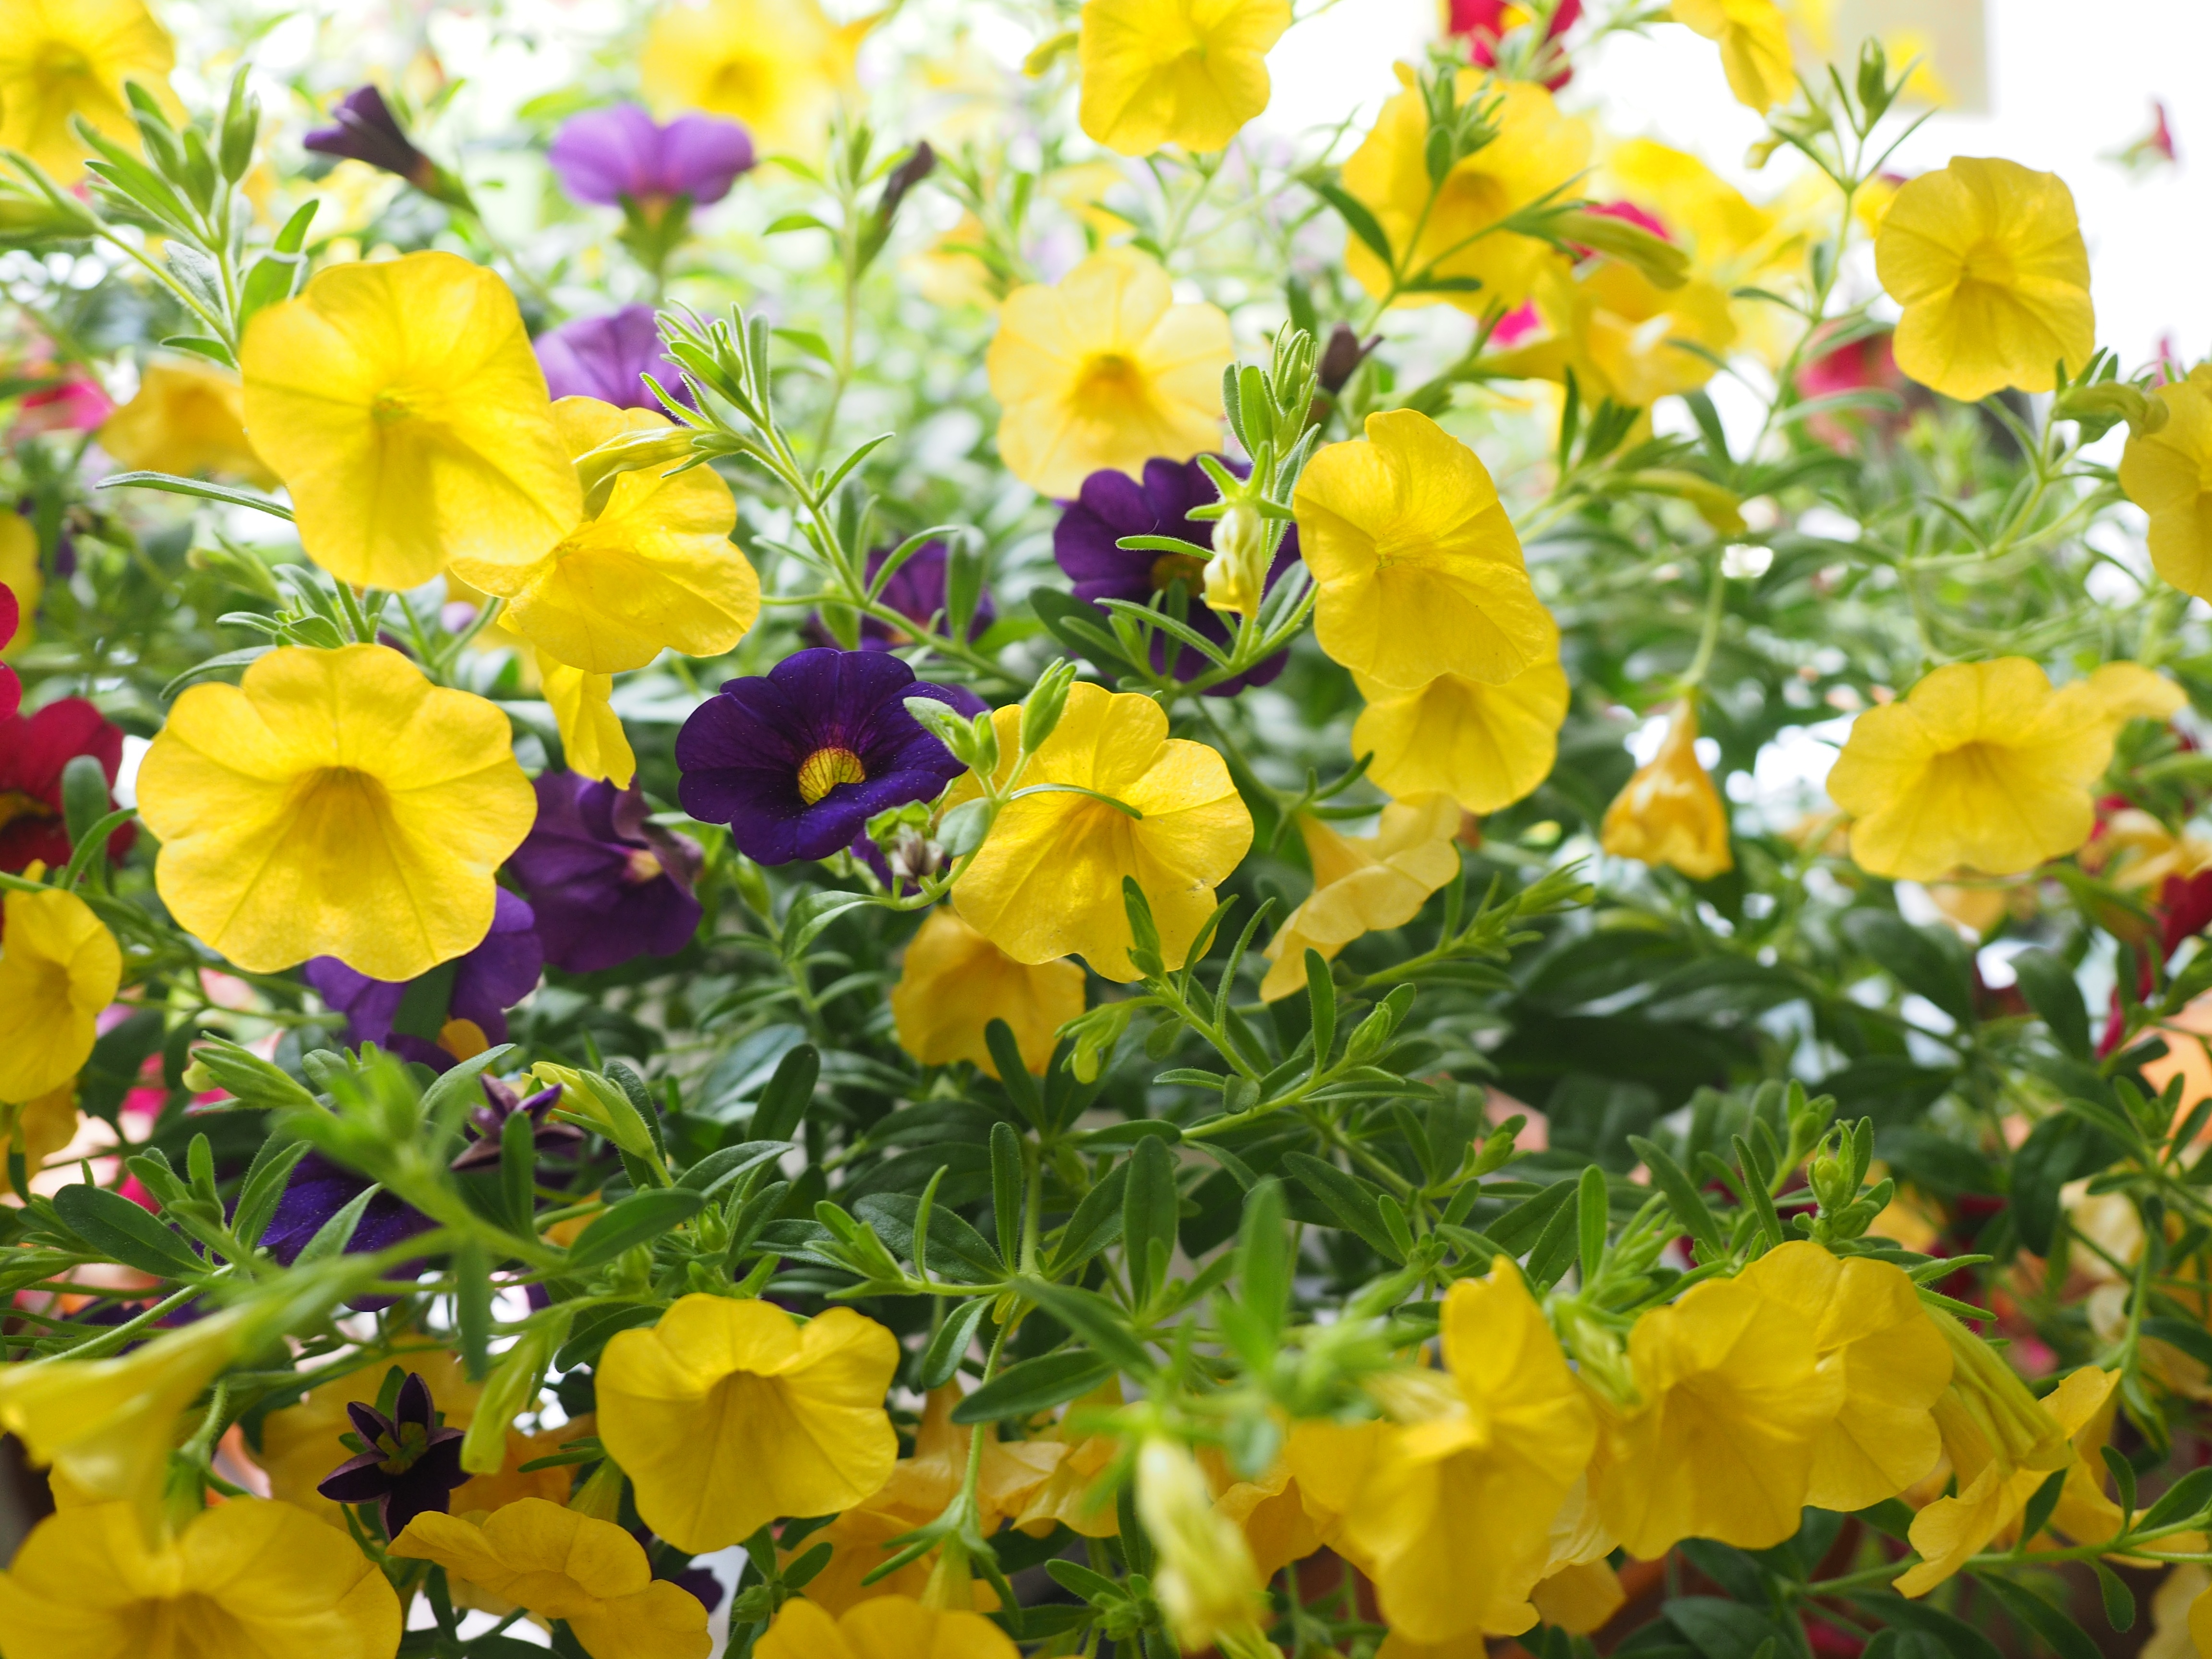
plant, flower, yellow, flora, wildflower, flowers, petunia, evening primrose, solanaceae, ornamental plant, pansy, flowering plant, zauberglockchen, balcony plant, container plant, nachtschattengew chs, sea of flowers, million bells, calibrachoa, mini petunias, calibrachoa carnival, annual plant, land plant, violet family, large flowered evening primrose, narrow leaved sundrops